Atlantic Southeast Airlines

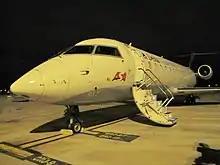
An ASA CRJ-200 at Memphis International Airport

Atlantic Southeast Airlines (ASA) was a regional airline in the United States based in the A-Tech Center in College Park, Georgia, flying to 144 destinations as a Delta Connection carrier carrier on behalf of Delta Air Lines via a code sharing agreement; in February 2010, it also commenced service as a United Express carrier on behalf of United Airlines via a separate code sharing agreement. It was a wholly owned subsidiary of SkyWest, Inc. ASA operated nearly 900 flights each day. Its main hub was located at Hartsfield–Jackson Atlanta International Airport (ATL), which is also a hub for Delta. After a 2010 merger with ExpressJet, ASA adopted the ExpressJet name and branding in 2011.